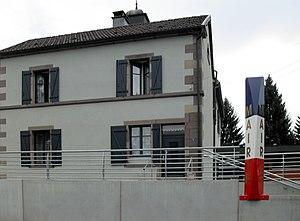
La mairie de Linexert